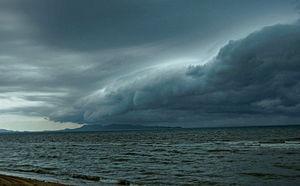
Vim Karénine est un écrivain et poète américain et français.